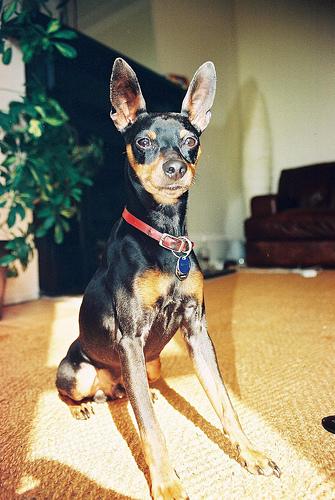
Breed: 561-n000127-miniature_pinscher